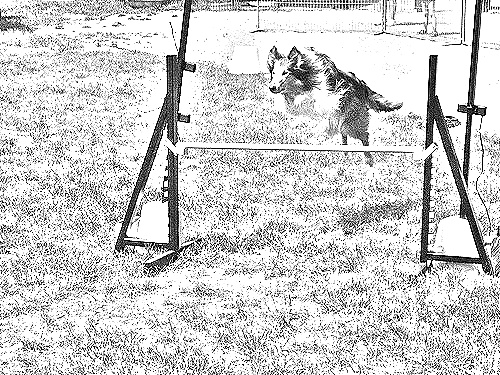
Portrait style: Sketch Portrait